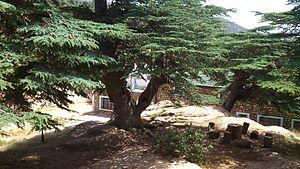
Cèdre du Chélia
Les cèdres en Algérie sont constitués de cèdres de l'Atlas. Les cédraies sont morcelées et se répartissent sur une surface d’environ 30 000 ha situées en majorité dans l'Atlas tellien et l'Atlas saharien.